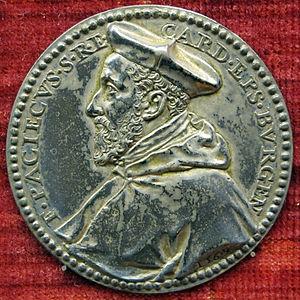
Francisco Pacheco de Toledo est un cardinal espagnol du XVIᵉ siècle. Il est le neveu du cardinal Pedro Pacheco de Villena.